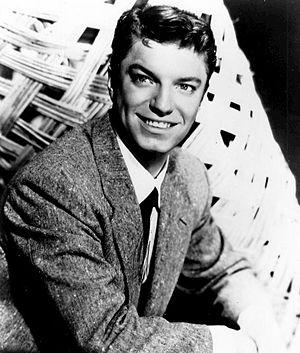
Guy Mitchell, né Albert George Cernik, est un chanteur pop américain né le 22 février 1927 à Détroit et mort le 1ᵉʳ juillet 1999 à Las Vegas.